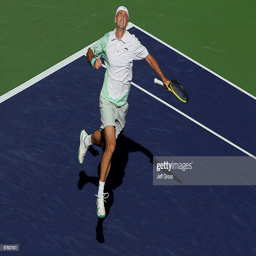
tennis player celebrates following his victory over tennis player during tennis tournament .